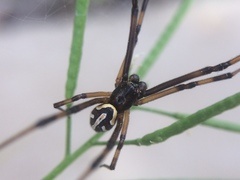
Species: Lactrodectus_hesperus